Pan Am

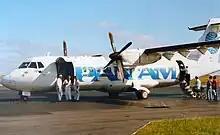
ATR 42 (N4209G) of Pan Am Express at Sylt Airport, 1991

On September 23, 1974, a group of Pan Am employees published an advertisement in "The New York Times" to register their disagreement over federal policies that they felt were harming the financial viability of their employer. The ad cited discrepancies in airport landing fees, such as Pan Am paying $4,200 to land a plane in Sydney, while the Australian carrier, Qantas, paid only $178 to land a jet in Los Angeles. The ad also contended that the United States Postal Service was paying foreign airlines five times as much to carry US mail in comparison to Pan Am. Finally, the ad questioned why the Export-Import Bank of the United States loaned money to Japan, France, and Saudi Arabia at 6% interest while Pan Am paid 12%.